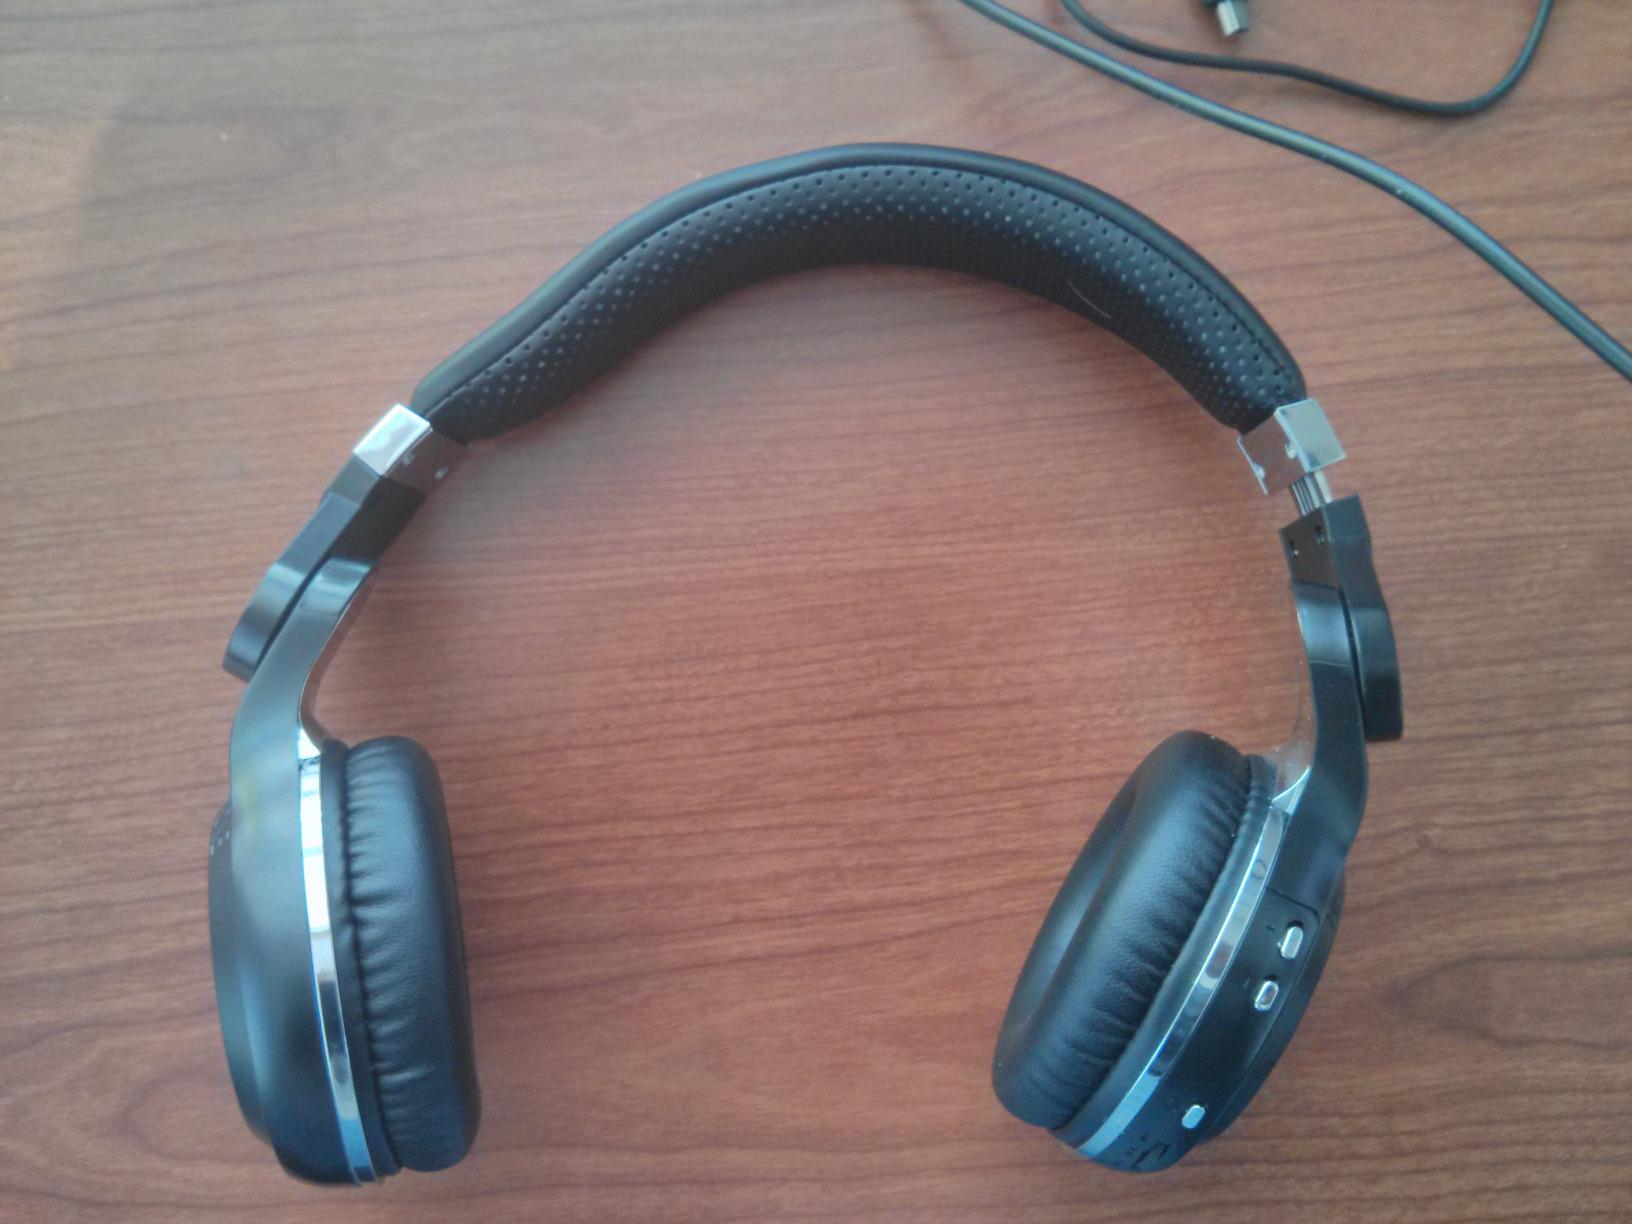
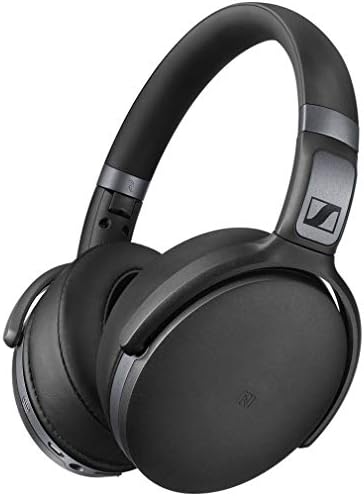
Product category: headphones
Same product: no